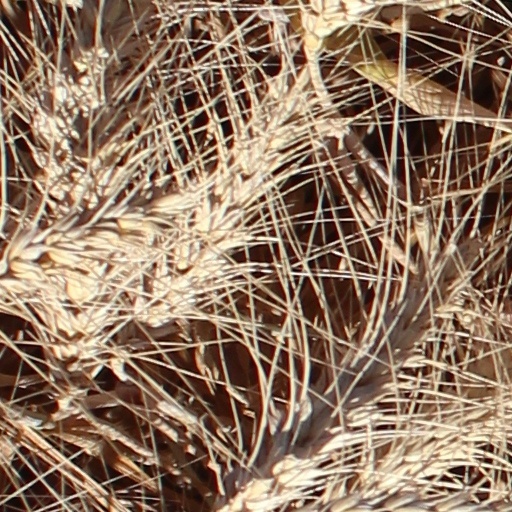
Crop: wheat